Clonahenoge

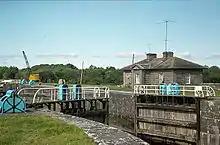
Victoria Lock on the River Shannon at Clonahenoge

Victoria Lock is the first lock on the River Shannon upstream of Lough Derg. The locks dimensions are 142 ft x 40 ft. The Shannon Commissioners had the lock constructed in the 1840s as part of a widescale upgrade of the Shannon Navigation. The lock is of architectural and technical interest and is still in use today by pleasure boats, both private and fleets of rental cruisers who use the River Shannon and the connecting canals. The cast iron bollards at the lockside were made by Fenton, Murray and Jackson Engineers of Leeds. A detached three-bay single-storey stone lock keeper's house (1843) is constructed from stone with a slate roof pierced by two stone chimneys. Although only single storey with a projecting central bay the house is a pleasing addition to the surrounding 19th-century development. The lock and cottage are both listed by the National Inventory of Architectural Heritage as being of special interest.